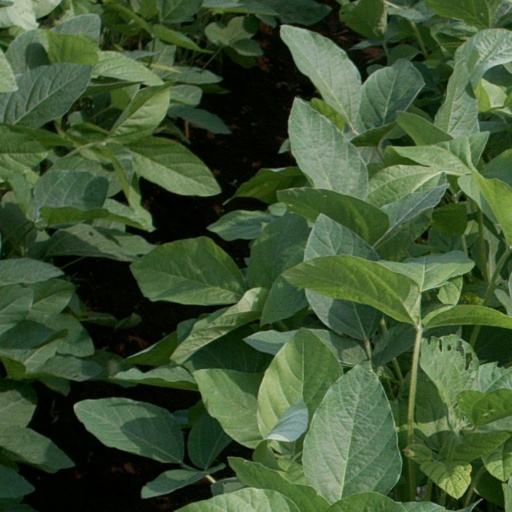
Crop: soybean